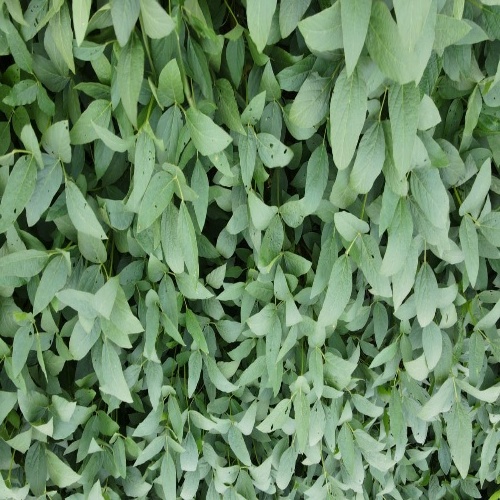
Label: Diabrotica_speciosa